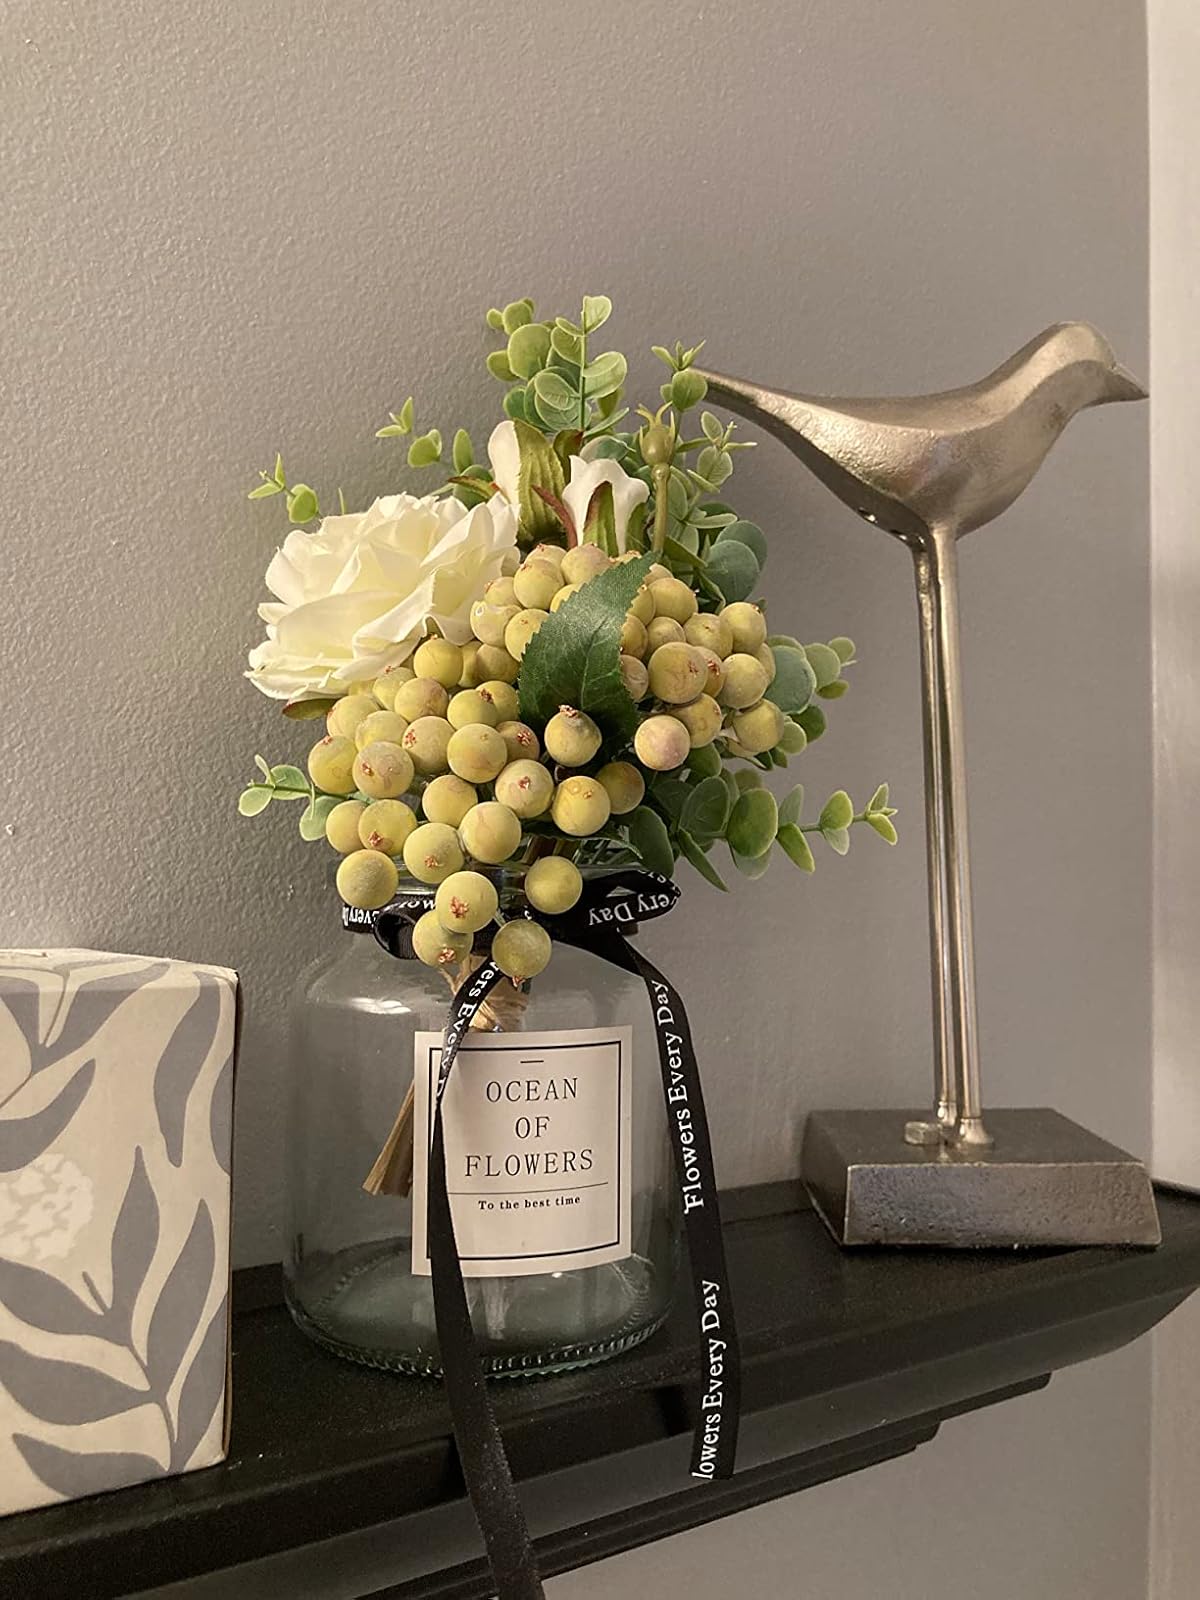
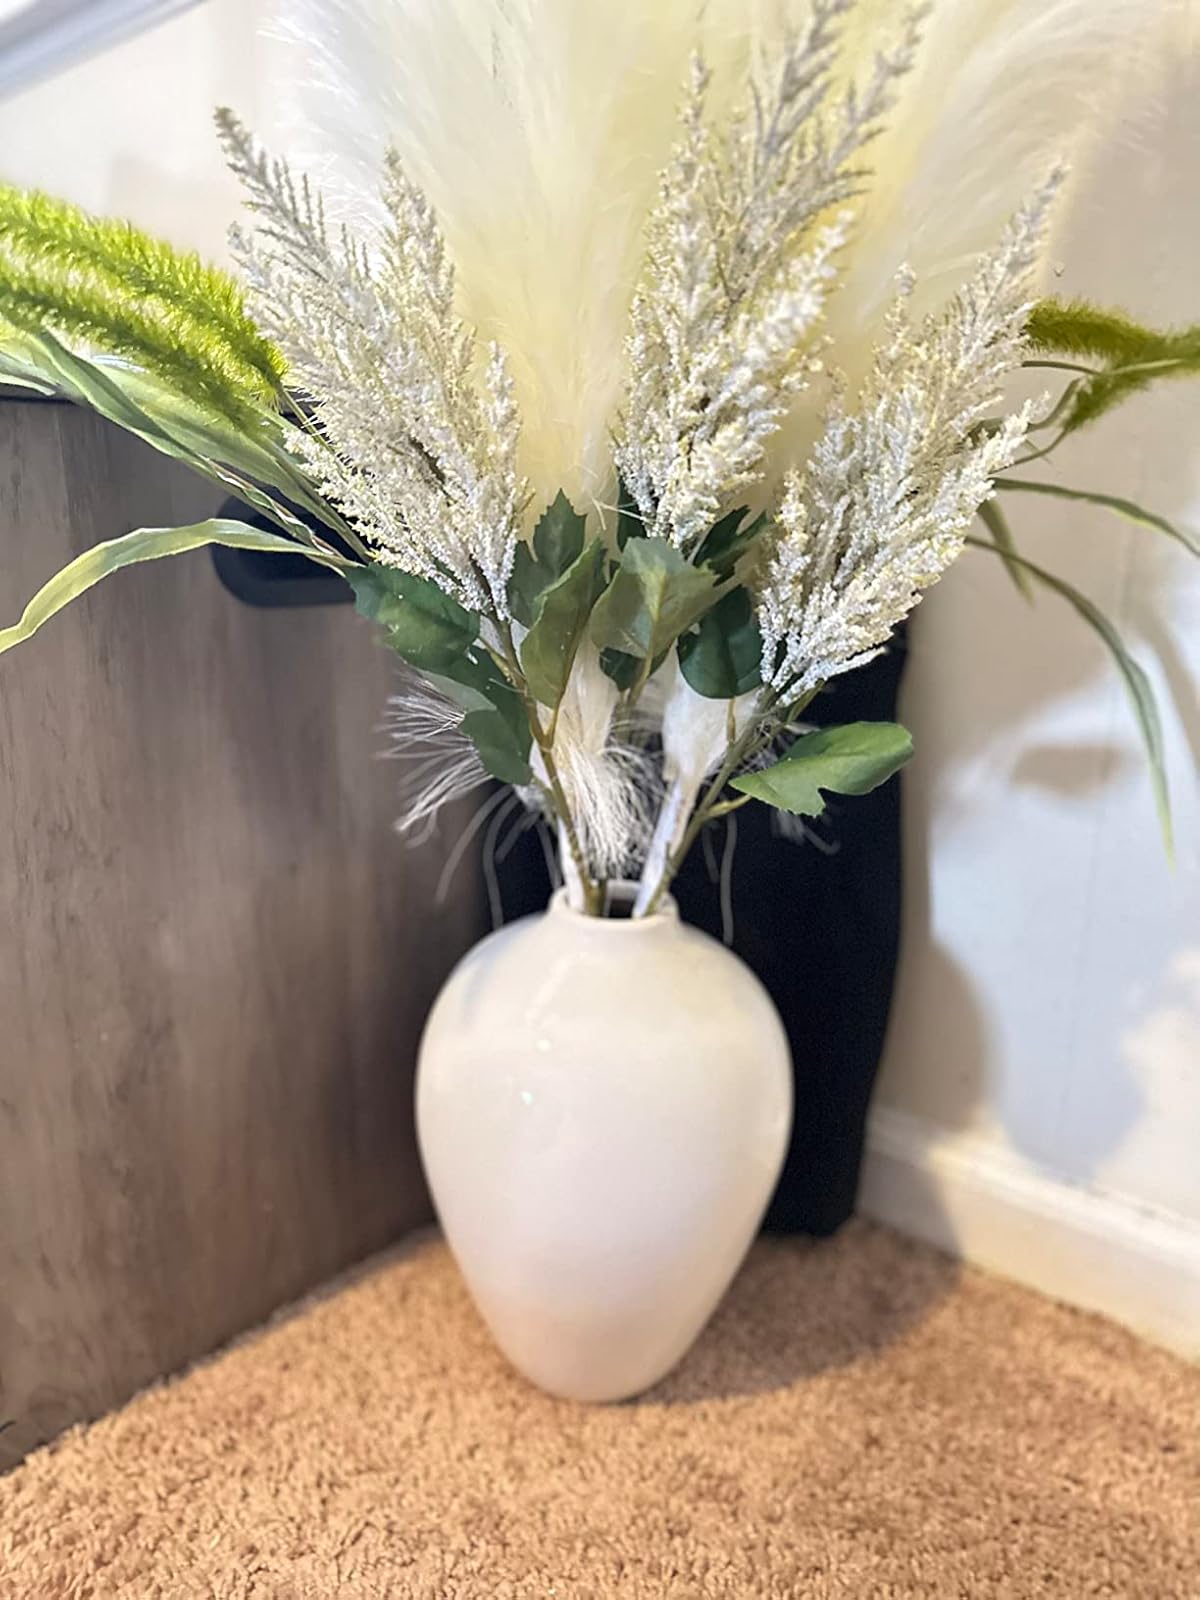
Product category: vase
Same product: no